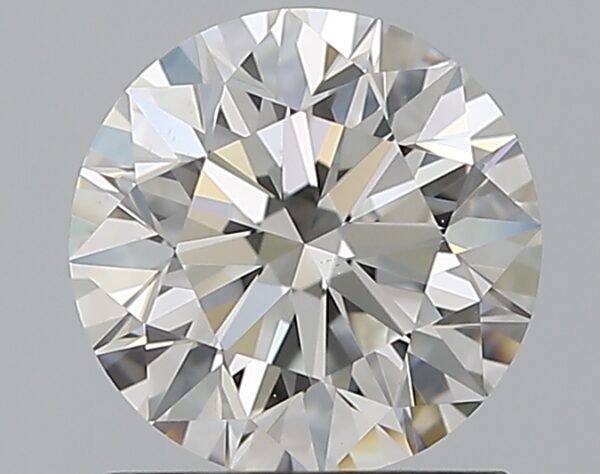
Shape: round
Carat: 1.01
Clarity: VS1
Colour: H
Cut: EX
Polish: EX
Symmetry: EX
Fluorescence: M
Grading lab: GIA
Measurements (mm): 6.35 x 6.39 x 4